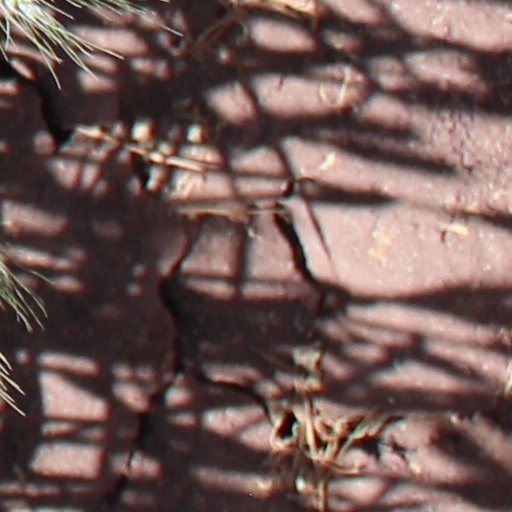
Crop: wheat